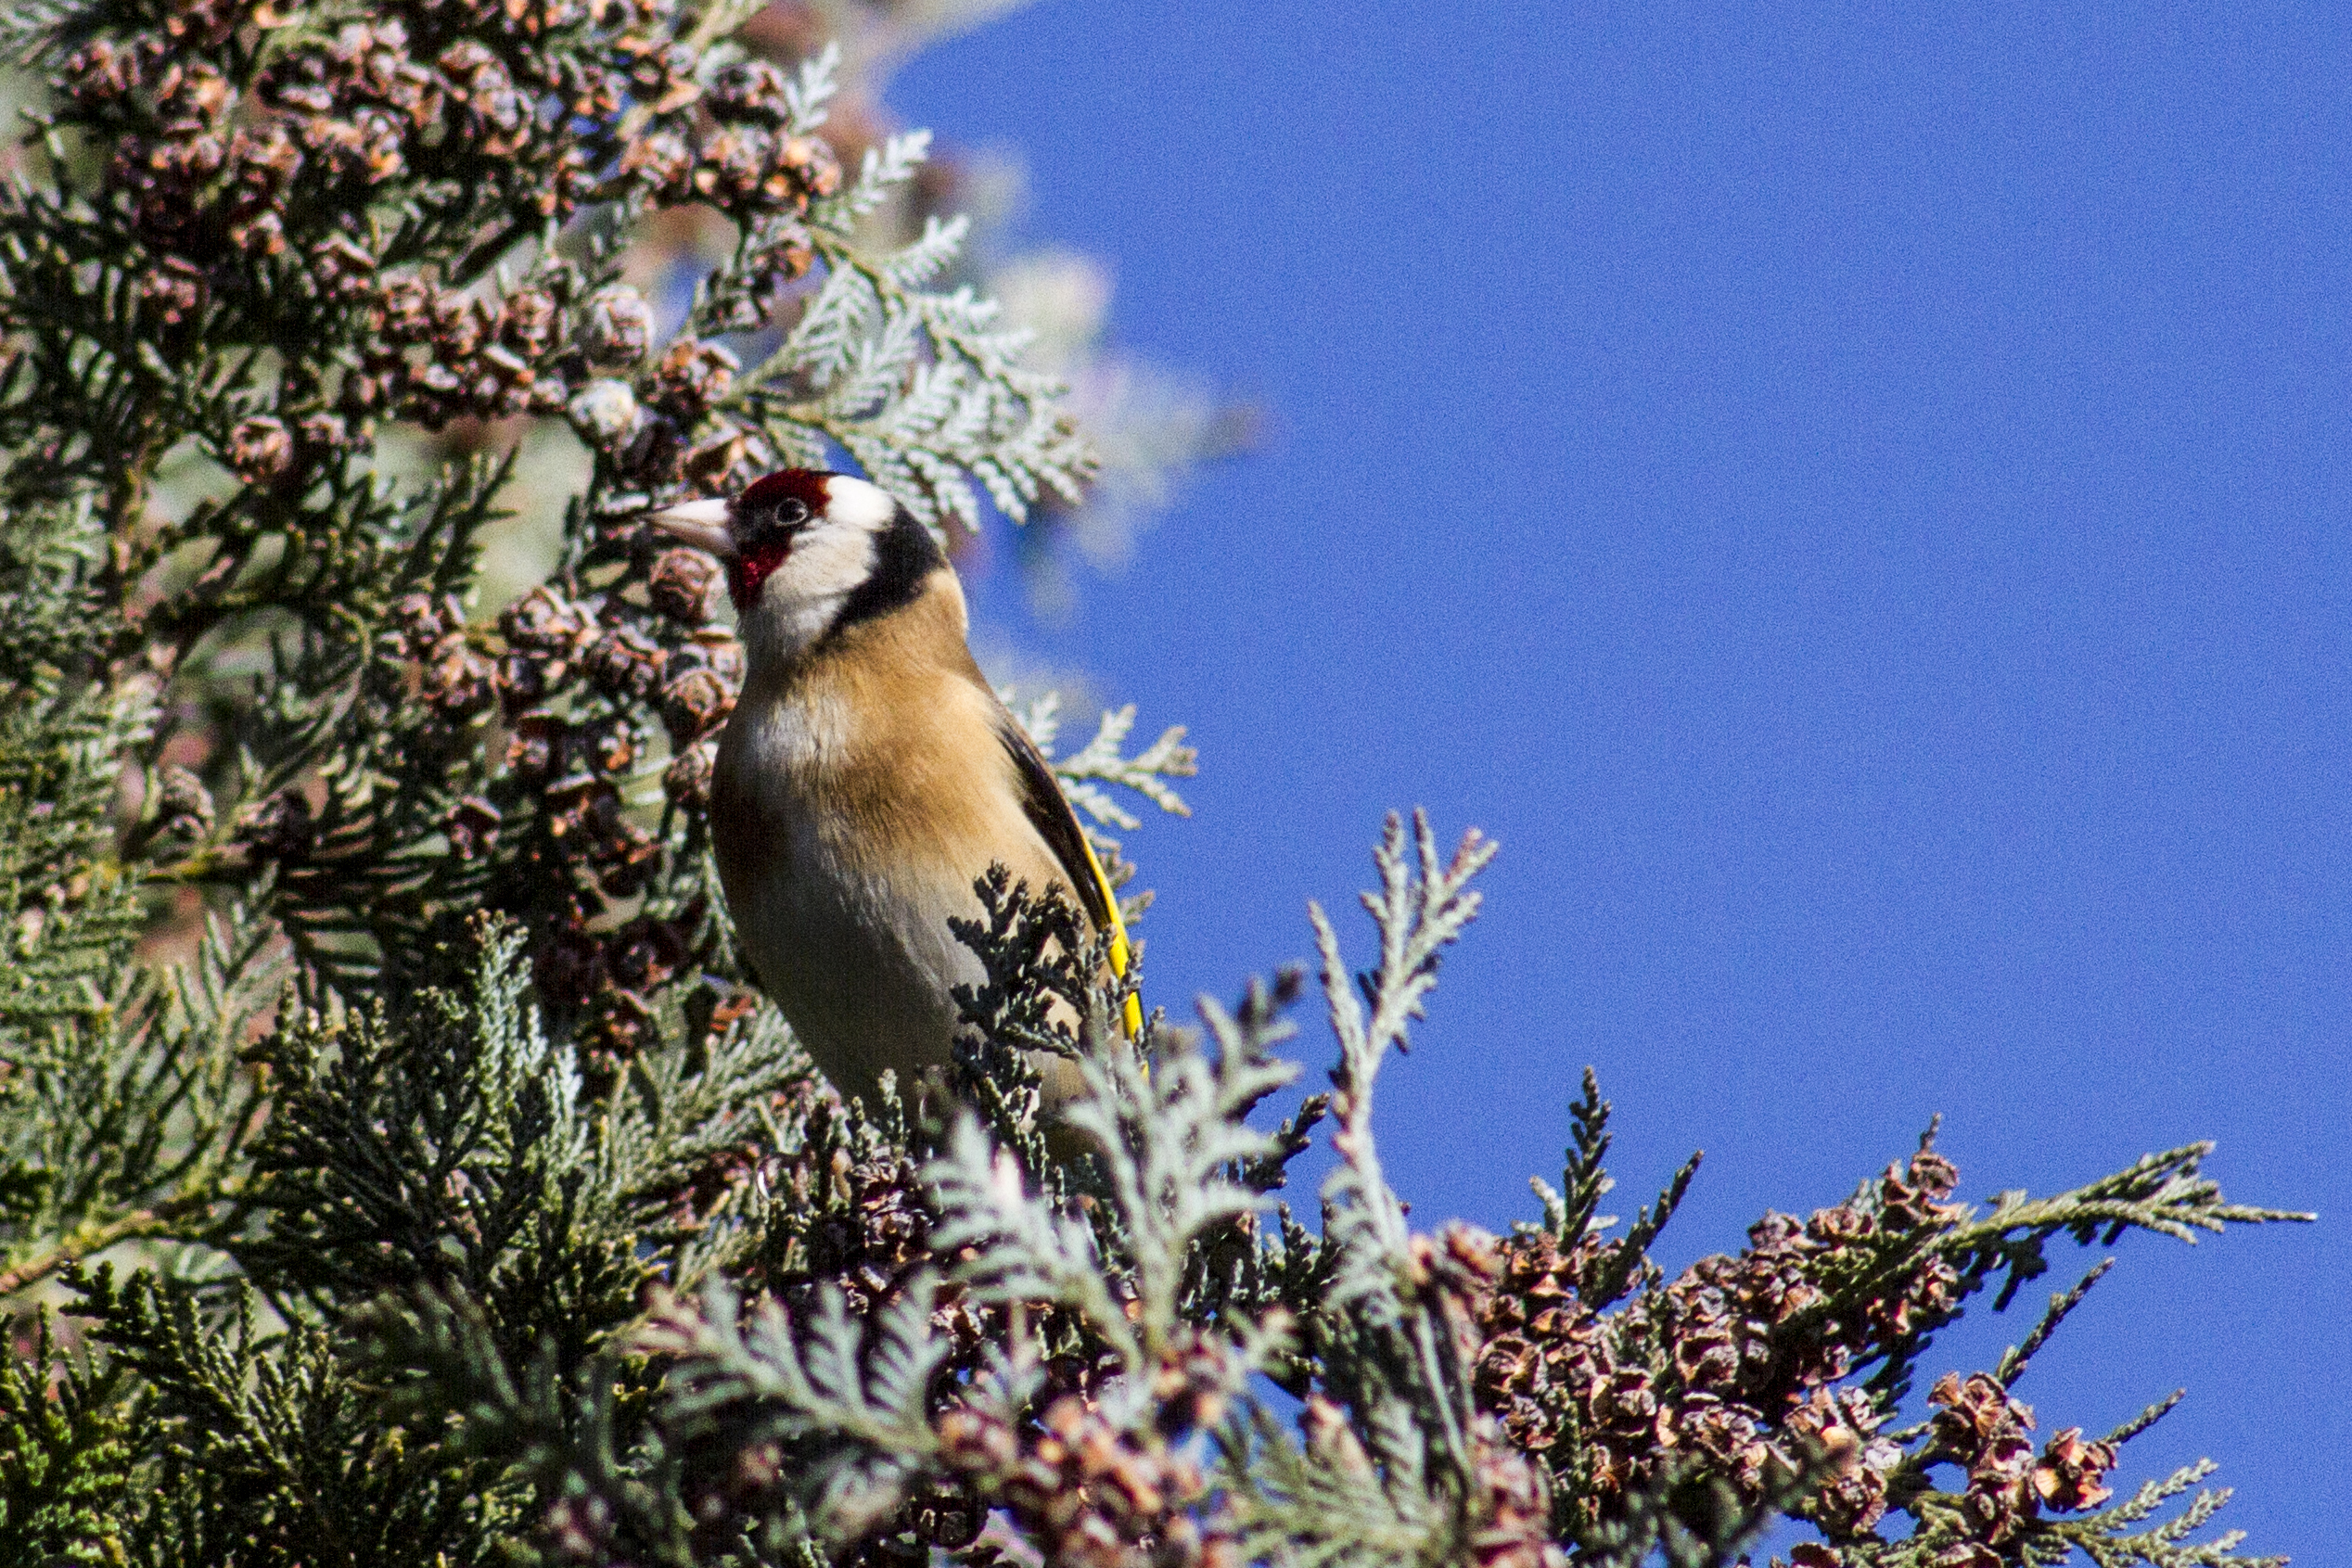
branch, bird, flower, wildlife, flora, fauna, uk, vertebrate, sparrow, finch, peterborough, perching bird